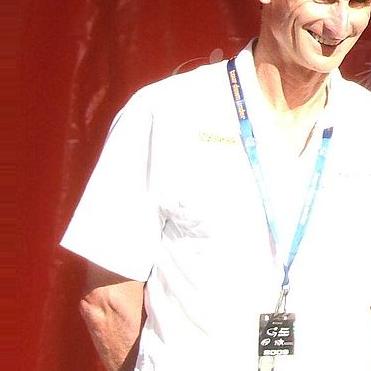
Age: 48